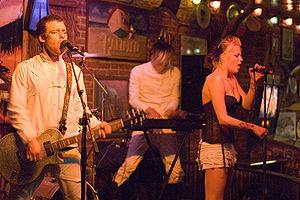
Shiny Toy Guns est un groupe de synthpop américain fondé en 2002 originaire de Los Angeles en Californie. Leurs chansons les plus populaires sont Le Disko, Don't Cry Out, You Are The One, Rainy Monday et Stripped, un cover du groupe britannique Depeche Mode.